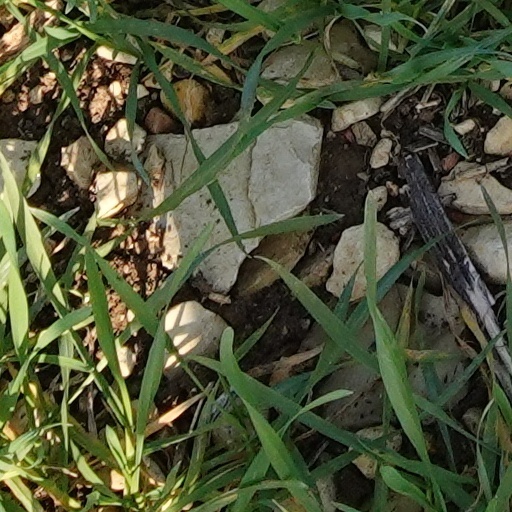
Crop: wheat